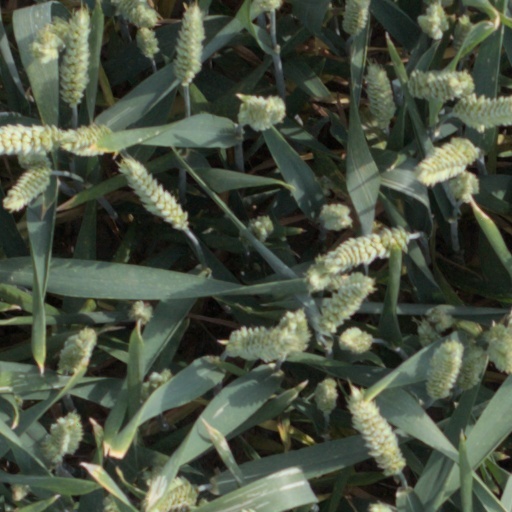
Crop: wheat